St. Roch's Church, Białystok

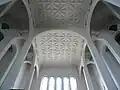
Interior

The postulate to build a church on a hill dominating the city center has been submitted by the faithful for many decades. However, such an exposed location could not be approved by the tsarist governorate authorities, which consistently refused to consent to subsequent petitions on this matter. The plans were resumed in the independent Republic of Poland, when the newly erected parish was taken over by Father Adam Abramowicz. In cooperation with the Circle of Architects in Warsaw, at the initiative of local provost, reverend Adam Abramowicz, in April 1926 a competition was announced for a new church on St. Roch in Białystok. It contained an unequivocal postulate about the symbolic idea of the building, which was to have the dimension of a monument as "a monument to the revival of the independence of the Fatherland". The competition became an important event in the artistic life of the interwar Polish Republic and played an important role in the development of modern Polish architectural thought. Among 70 complex works, formally and stylistically diverse, there are several bold design concepts, operating in an avant-garde form and innovative spatial solutions. The commission, composed of Karol Jankowski, Marian Lalewicz and Czesław Przybylski, as well as priest Adam Abramowicz and district architect J. Kummant, at the meeting on July 7, 1926 awarded the first prize to the team: Władysław Schwarzenberg-Czerny, Jan Karżewski and Jerzy Woyzbun. Moreover, three other projects were awarded prizes, among which the most radical avant-garde proposals were presented by the winners of the fourth prize: Bohdan Lachert, Józef Szanajca and Lech Niemojewski. None of the four awarded works received the final approval of the Construction Committee. The concept of Oskar Sosnowski, selected in a second, closed competition, was sent for implementation.